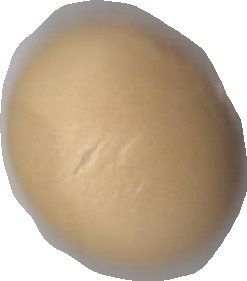
Variety: Dega